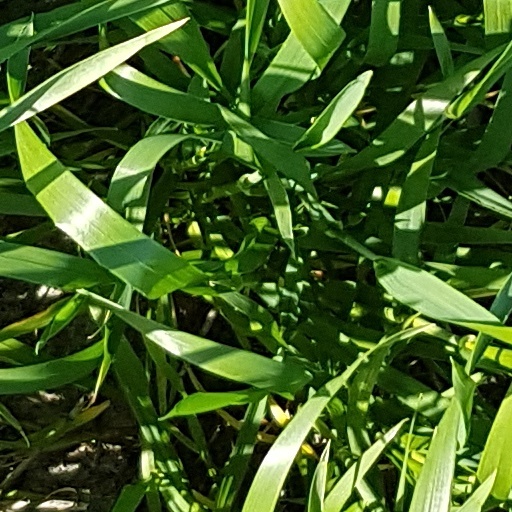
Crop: wheat